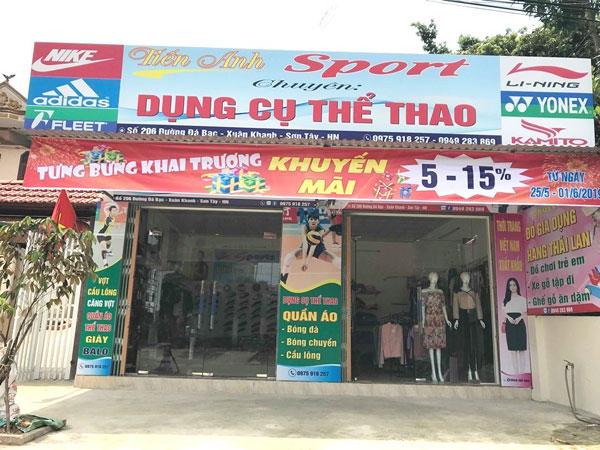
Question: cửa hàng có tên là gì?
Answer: cửa hàng có tên là tiến anh sport